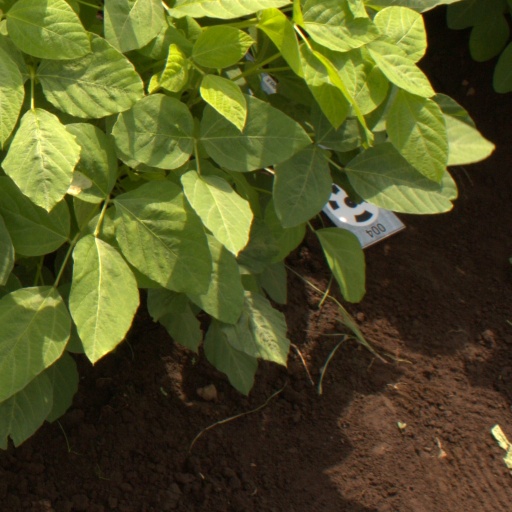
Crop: soybean